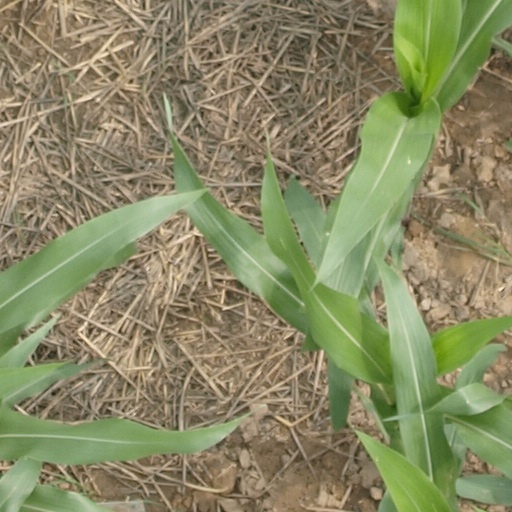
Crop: maize; corn